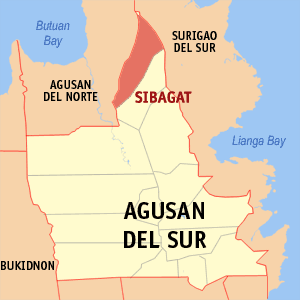
Sibagat est une municipalité de la province d'Agusan del Sur, aux Philippines.